Tacheometry

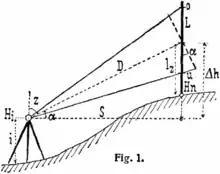
Diagram of measurements: "D" is the slant distance; "S" is the horizontal distance; "Δh" is the vertical distance.

Tacheometry (from Greek for "quick measure") is a system of rapid surveying, by which the horizontal and vertical positions of points on the Earth's surface relative to one another are determined using a tacheometer (a form of theodolite). It is used without a chain or tape for distance measurement and without a separate levelling instrument for relative height measurements.